Per un pugno nell'occhio

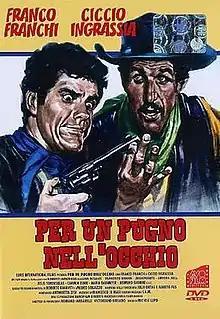
Original film poster

Per un pugno nell'occhio is a 1965 Italian film by Michele Lupo starring the comic duo Franco and Ciccio. It is a Spaghetti Western parody of "Fistful of Dollars" and was also known as "Fistful of Knuckles" and "For a Fist in the Eye".